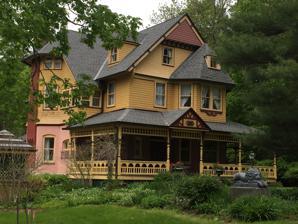
Building: Knollcroft
Country: United States of America
Year built: 1880
Historic house in New York, United States United States historic place Knollcroft U.S. National Register of Historic Places Show map of New York Show map of the United States Location CR 9 New Concord, New York Coordinates 42°23′32″N 73°31′51″W / 42.39222°N 73.53083°W / 42.39222; -73.53083 Area 24.6 acres (10.0 ha) Built 1880 Architectural style Queen Anne NRHP reference No. 85002287 Added to NRHP August 14, 1985 Knollcroft is a historic home located at New Concord in Columbia County, New York .  It was built in 1880 as a summer retreat. It is a large, two-story brick-and-frame structure designed in the Queen Anne style.   It features a two-story, projecting polygonal bay with a hipped roof and a large, deep verandah .  Also on the property is a carriage house , well house, and privy . It was added to the National Register of Historic Places in 1985. References